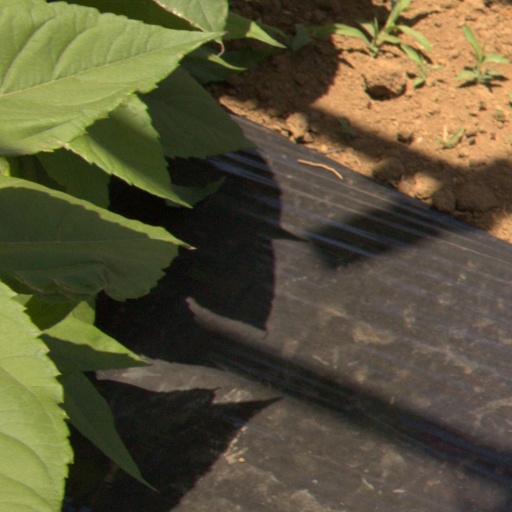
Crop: Jerusalem artichoke